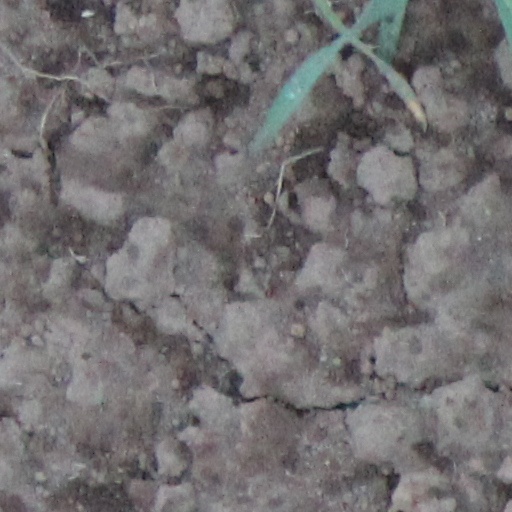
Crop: wheat